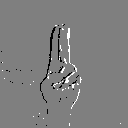
ASL letter: u